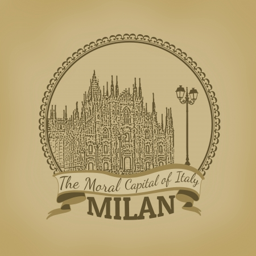
landscape on vintage postcard illustration vector